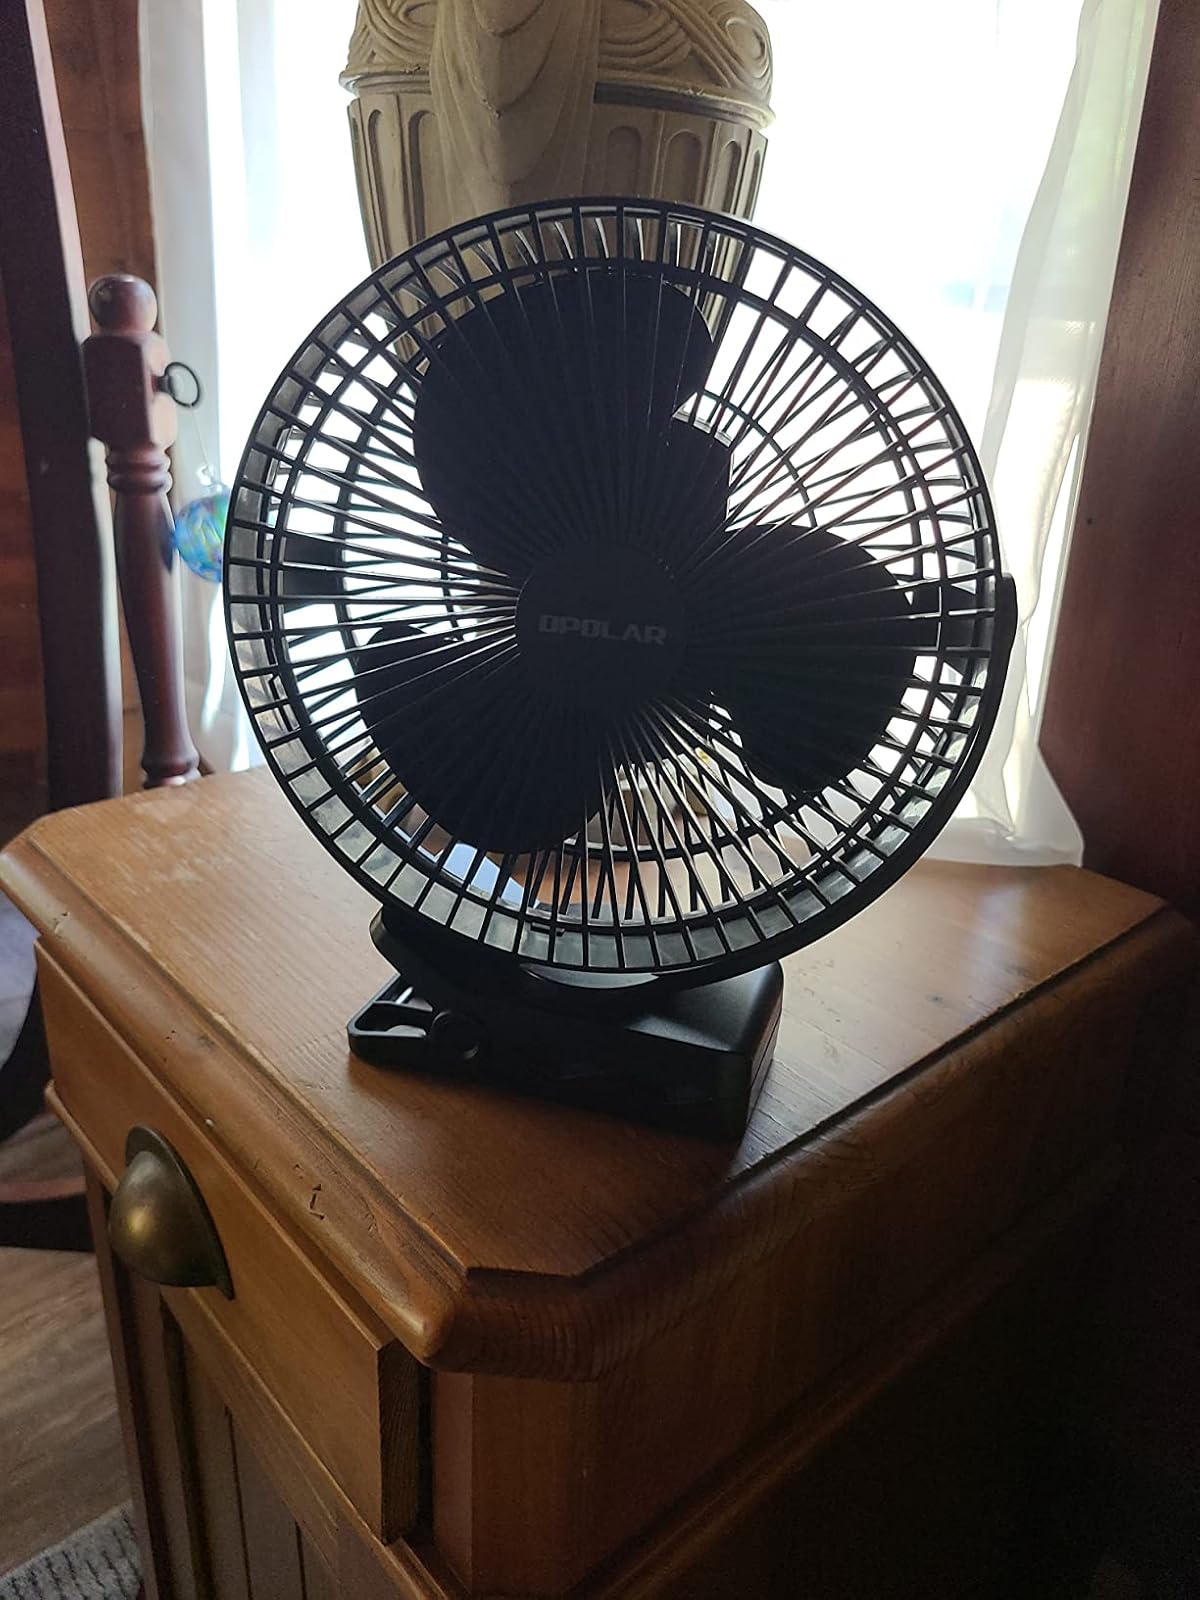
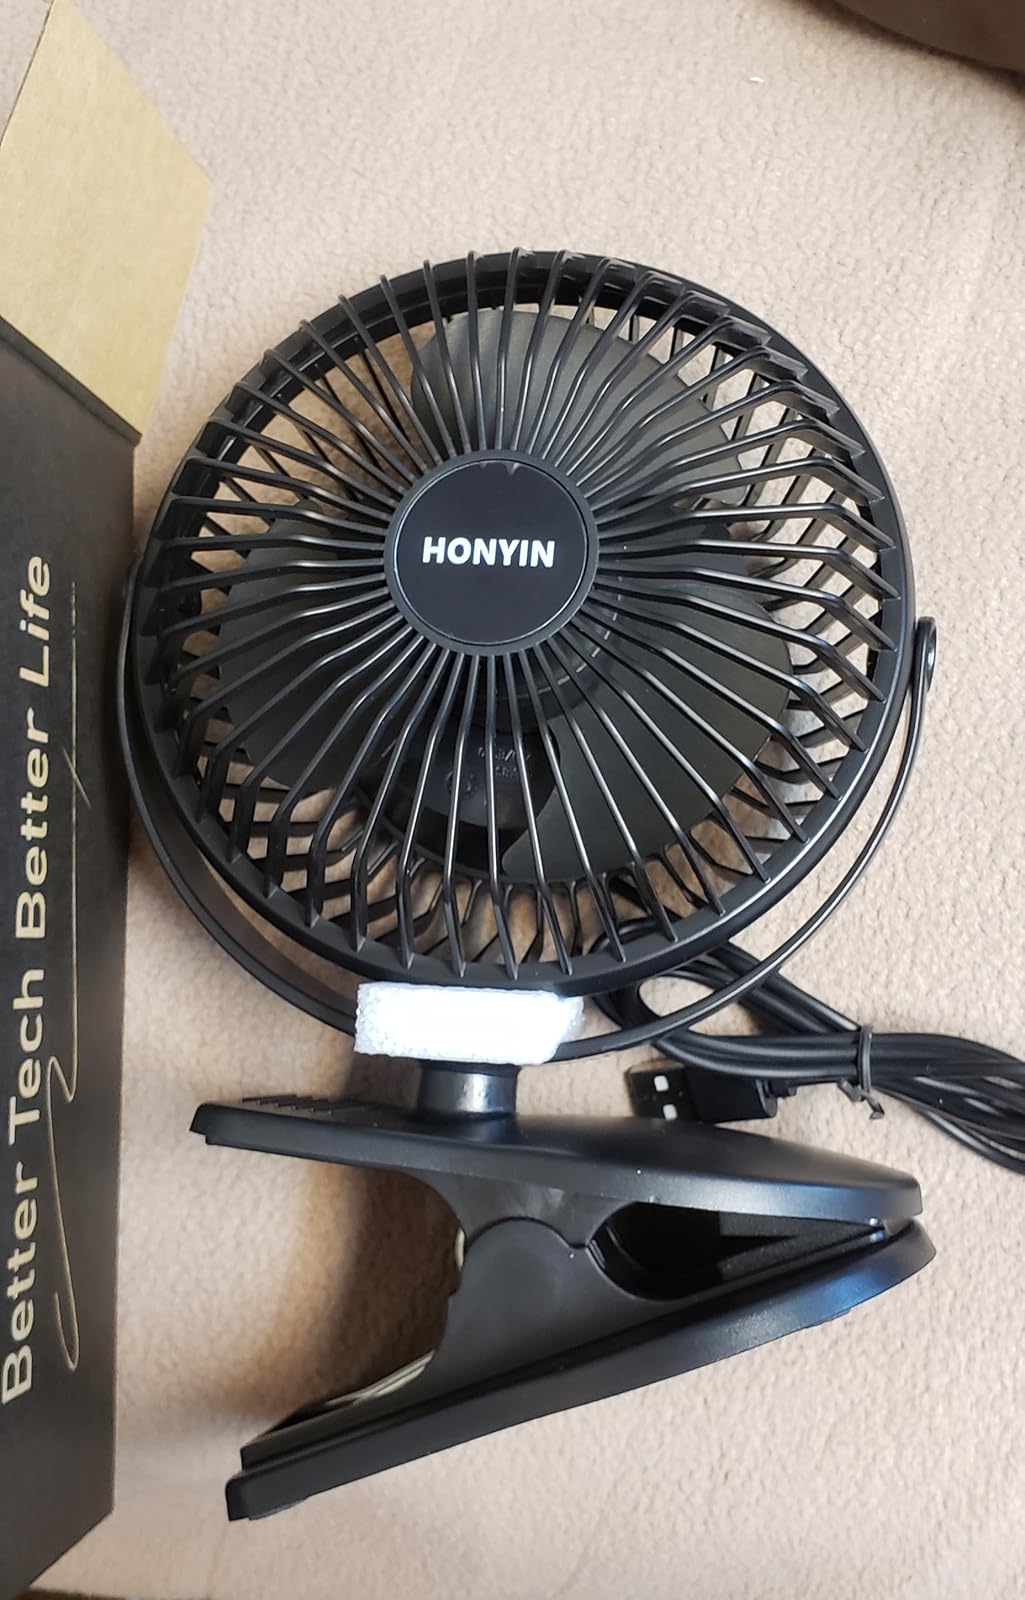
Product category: fan
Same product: no